Chinese dragon

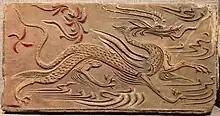
Dragon on a tomb brick relief from the Northern and Southern dynasties.

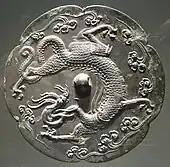
Reverse of bronze mirror, 8th century, Tang dynasty, showing a dragon with three toes on each foot

Dragons or dragon-like depictions have been found extensively in Neolithic-period archaeological sites throughout China. Some of earliest depictions of dragons were found at Xinglongwa culture sites. Yangshao culture sites in Xi'an have produced clay pots with dragon motifs. A burial site Xishuipo in Puyang which is associated with the Yangshao culture shows a large dragon mosaic made out of clam shells. The Liangzhu culture also produced dragon-like patterns. The Hongshan culture sites in present-day Inner Mongolia produced jade dragon objects in the form of pig dragons which are the first 3-dimensional representations of Chinese dragons.